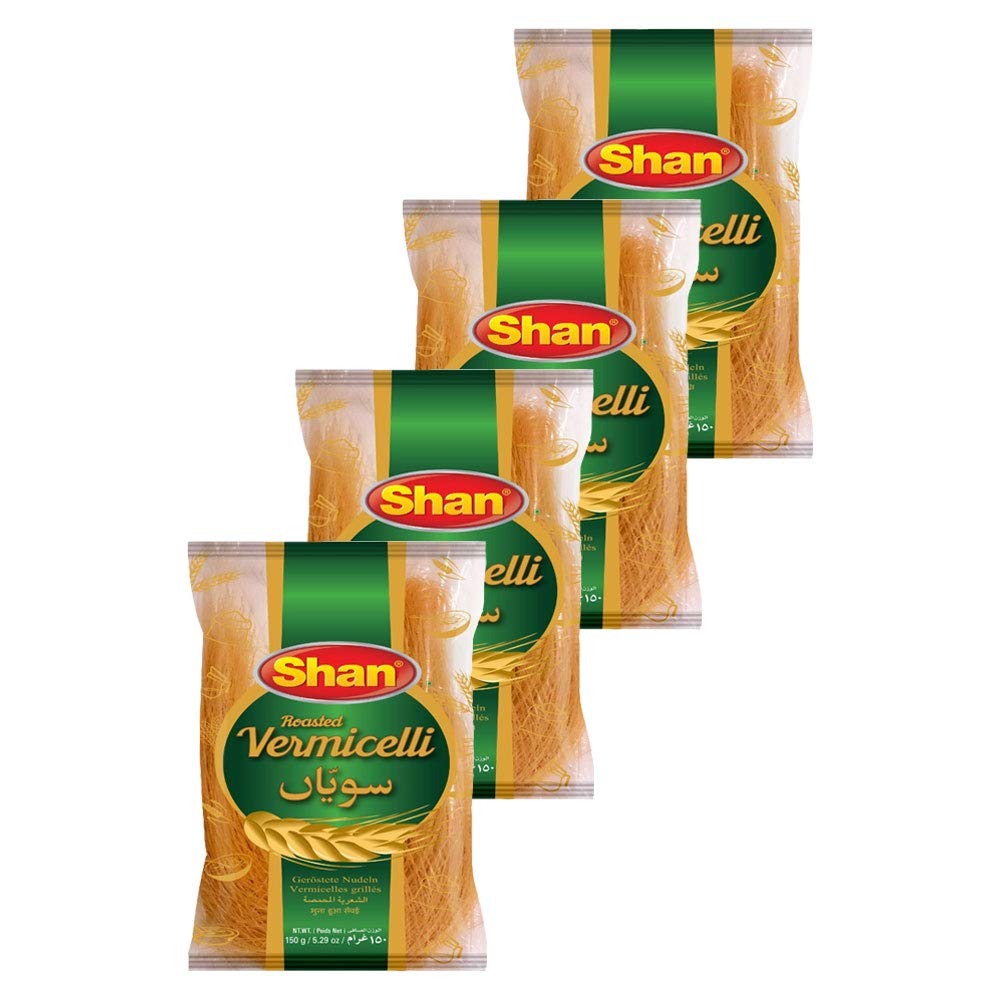
Item Name: Shan Roasted Vermicelli 5.29 oz (150g) - Gerostete nudeln - Vermicelles grilles - Traditional Sweet Dessert - Suitable for Vegetarians - Airtight PP Bag (Pack of 4)
Bullet Point 1: With the finest blends of Shan Roasted Vermicelli indulge in the traditional desserts
Bullet Point 2: INGREDIENTS: Patent Flour (Wheat)(92%),Water.
Bullet Point 3: Quality Control- All our products are carefully packaged under the most hygienic conditions according to international quality standard.
Bullet Point 4: Packing: 150g Serving Suggestion
Bullet Point 5: Provides taste and convenience to the cooking experience
Product Description: <p>Description: Shan Foods was a small company established in 1981. Soon it gained popularity and now we have a presence in 65 countries across 5 continents.&nbsp; All our products are carefully packaged under the most hygienic conditions according to international quality standard.&nbsp; All products of Shan Foods are ISO 9001:2015. Shan Foods is committed to making your life easier in the kitchen and at the same time delighting your taste buds. We are the pioneer of ready to make masala packets. We are continuously working hard to ensure you can serve authentic Pakistani/Indian food to your loved ones. Each recipe is tailored to ensure a delicious taste through our special herbs seasoning and spices. Shan’s Traditional Desserts range offers convenience by allowing our consumers to make delicious desserts in the comfort of their homes. Available in distinct variants, Shan’s Traditional Desserts offer something for every occasion.</P><P> With the finest blends of Shan Roasted Vermicelli indulge in the traditional desserts </P>
Value: 4.0
Unit: Count

Price: 8.65